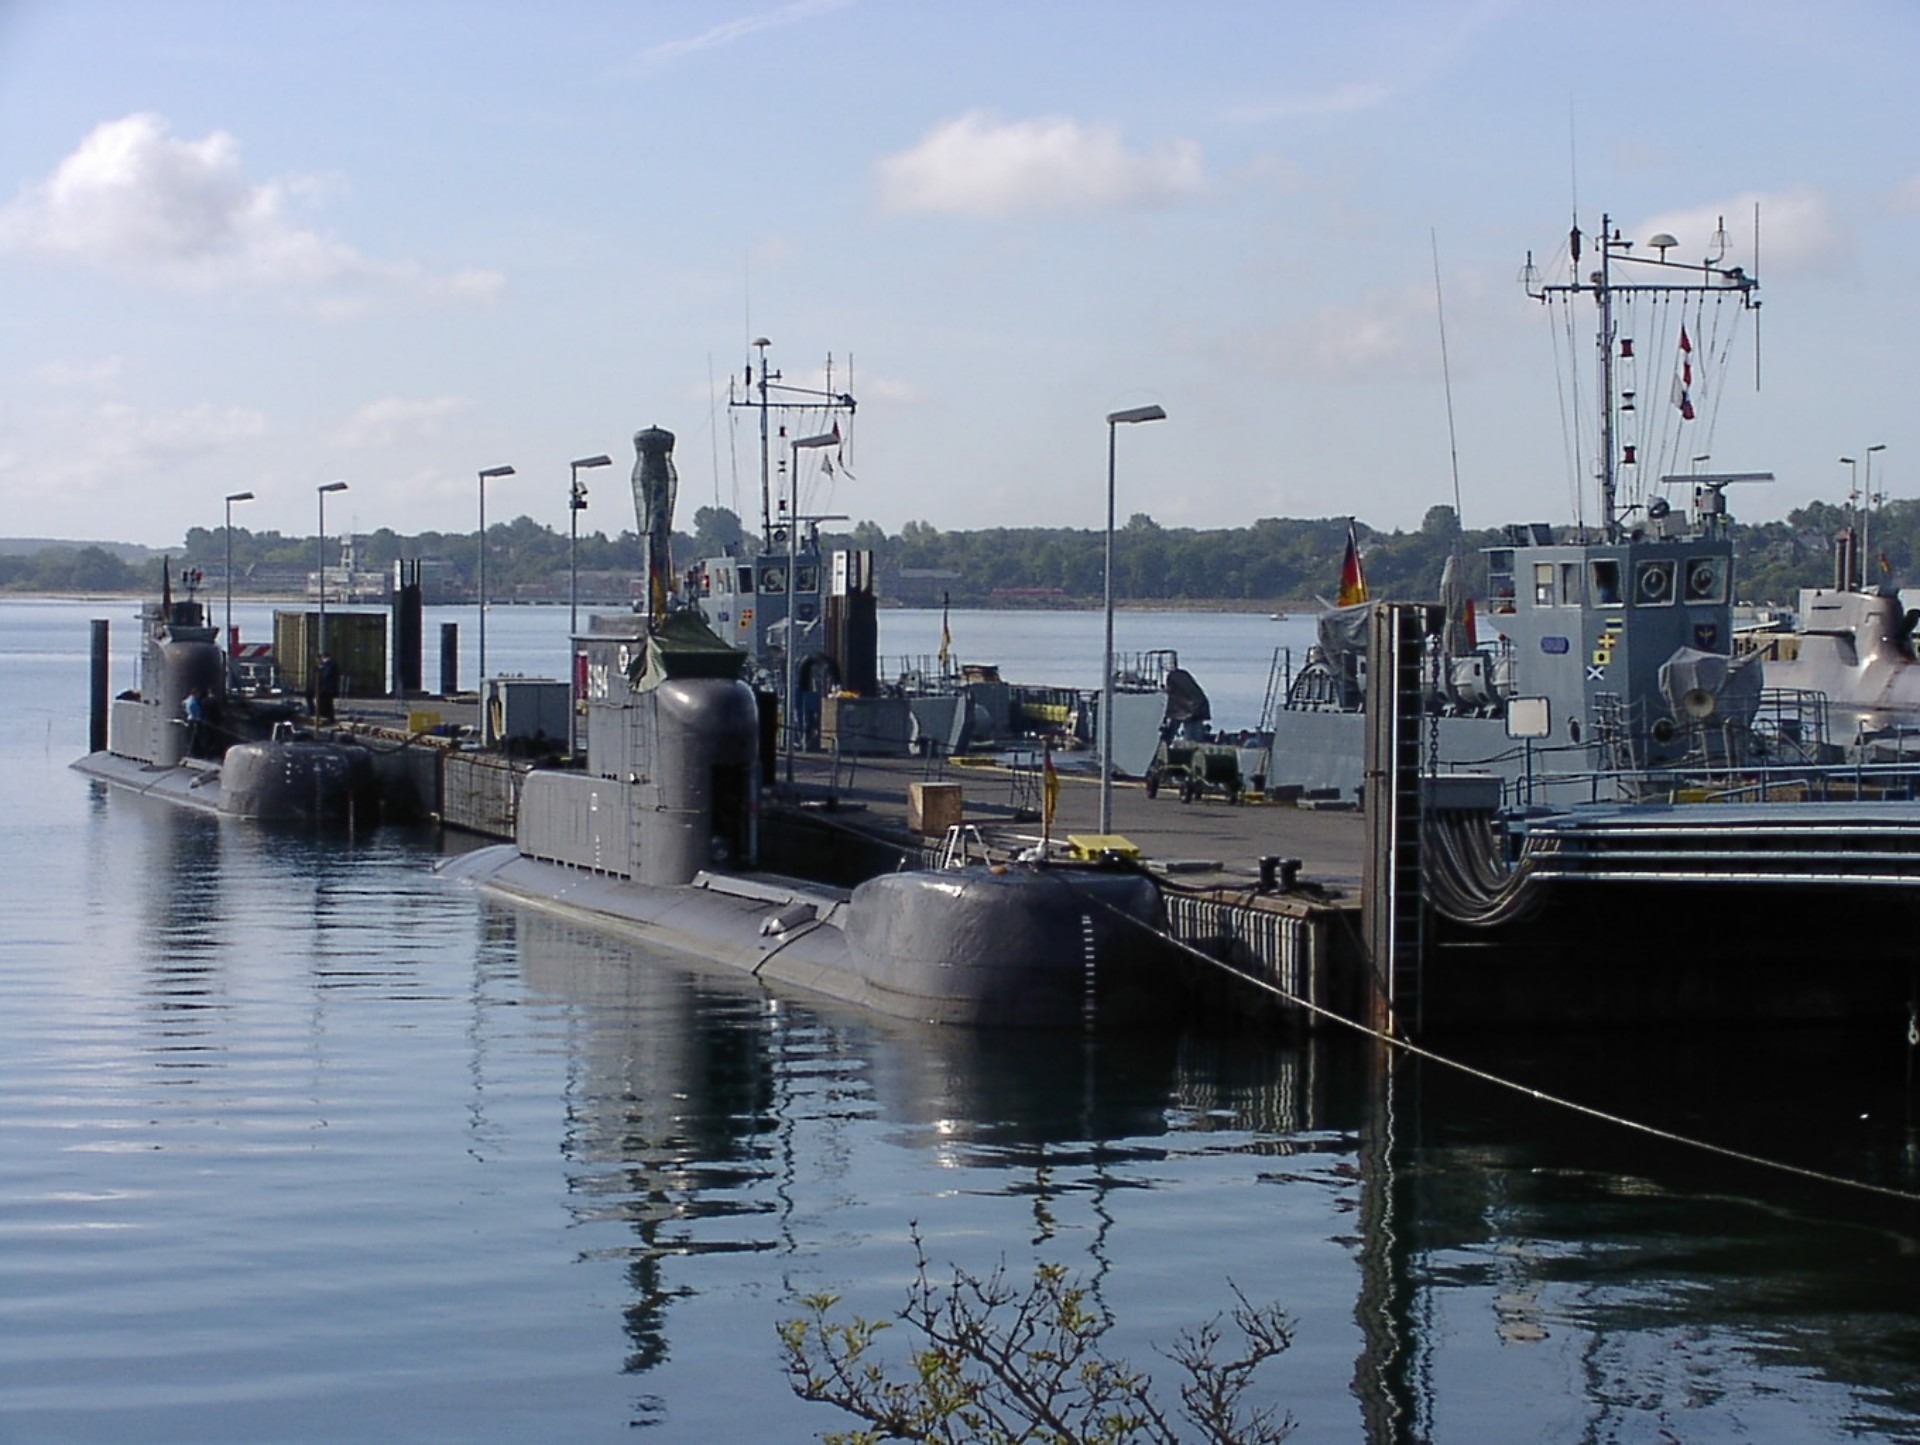
sea, dock, boat, ship, vehicle, bay, harbor, marina, port, waterway, channel, navy, watercraft, 206, eckernf rde, subs, s194 u15, s195 u16, ubootgeschwader